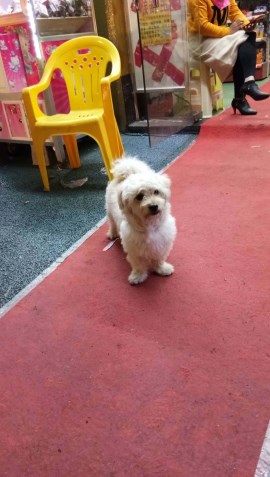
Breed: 3083-n000117-Bichon_Frise